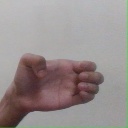
अक्षर: ख